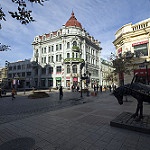
Scene: Outdoor